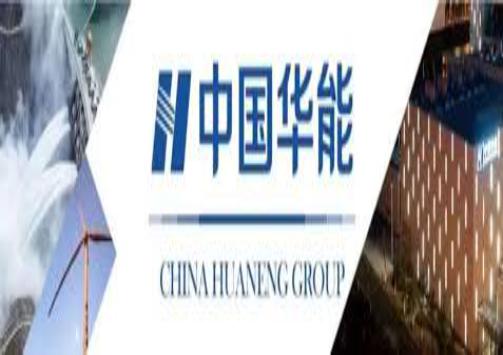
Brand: HuaNeng
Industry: Others